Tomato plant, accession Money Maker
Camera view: vertical (180 deg); turntable rotation: 300 degrees
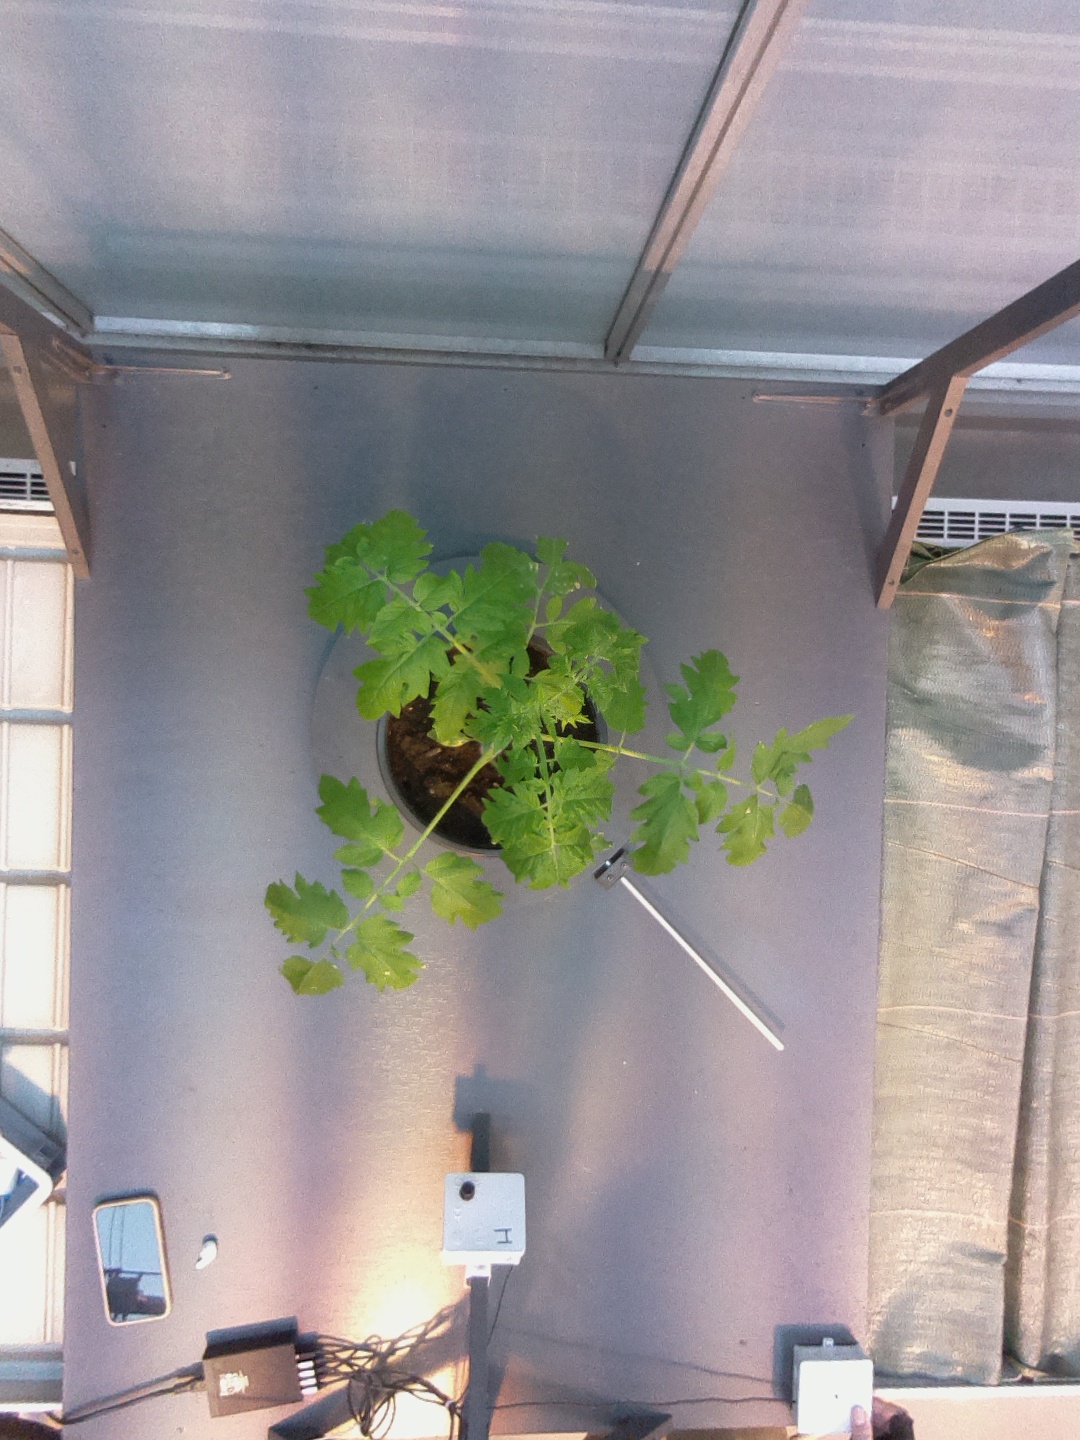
BBCH growth stage 14: 8 of true leaves visible